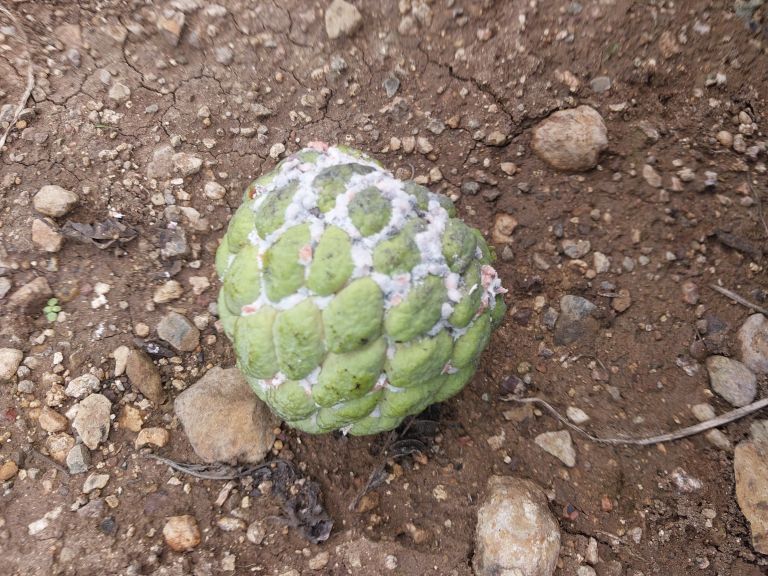
Disease label: Mealy Bug